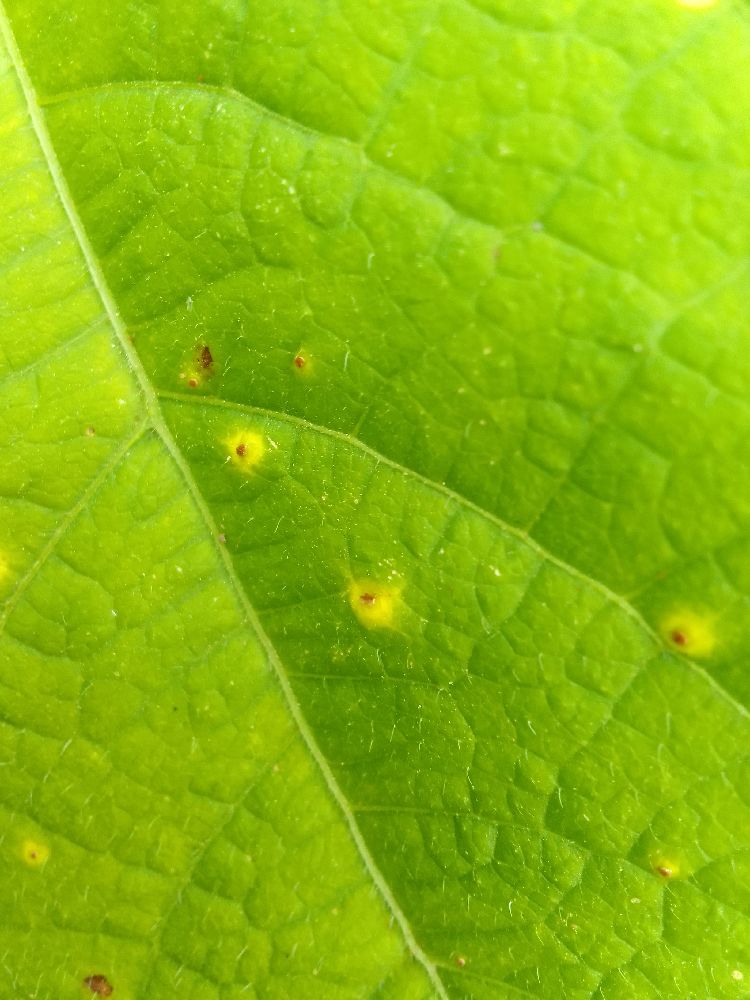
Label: rust